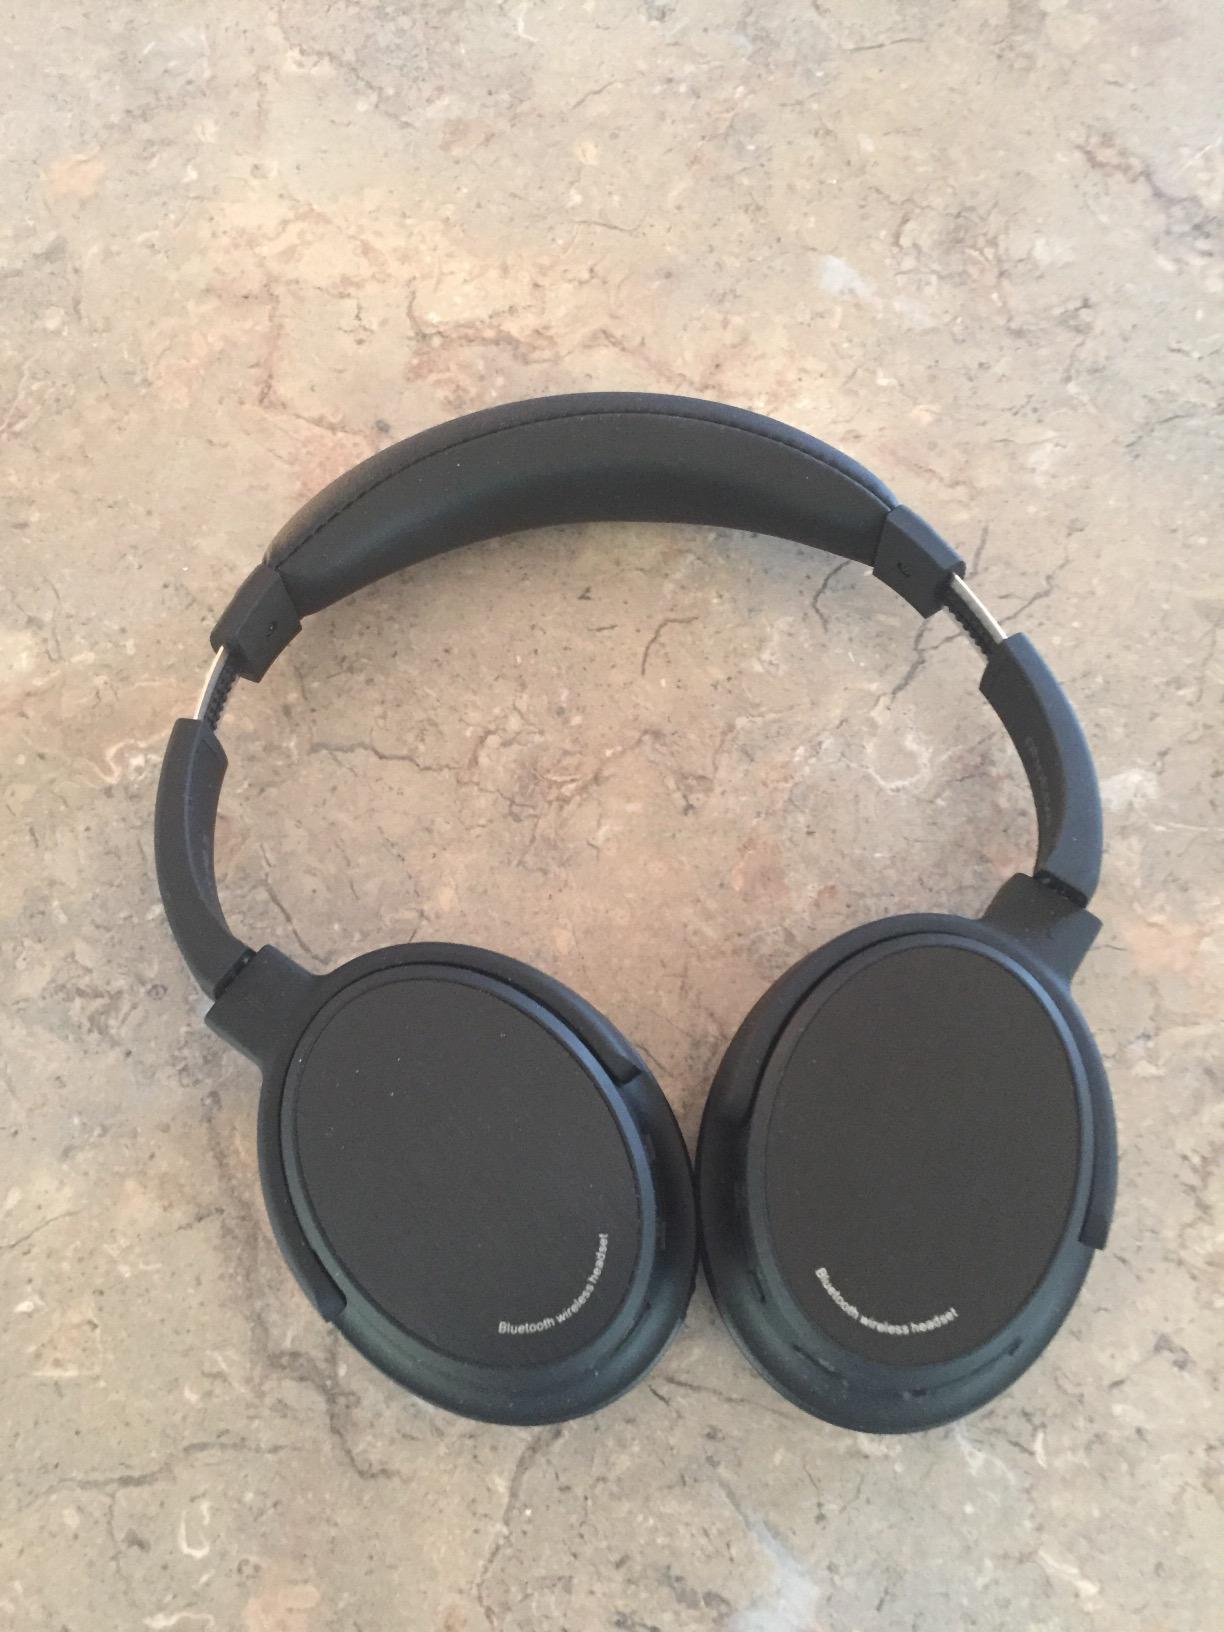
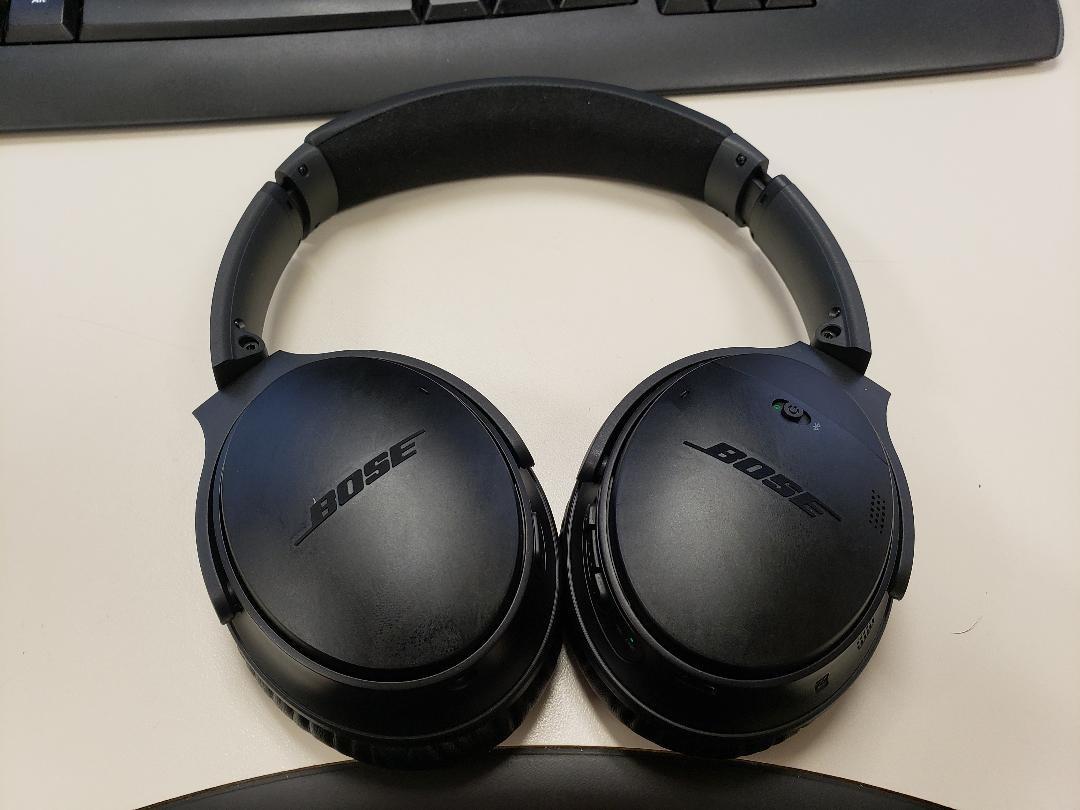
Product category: headphones
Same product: no